Kingdom of Georgia

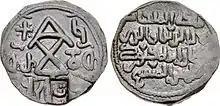
A copper coin with Georgian and Arabic inscriptions featuring Tamar's monogram (1200).

Demetrius was succeeded by his son George III in 1156, beginning a stage of more offensive foreign policy. In the same year of his ascension to the throne, Giorgi launched a successful campaign against the Shah-Armens, raided their lands and turn back with prisoners and booty. In 1161, George III took over Ani and appointed his general Ivane Orbeli as its ruler. A coalition consisting of the ruler of Ahlat, Shah-Armen Sökmen II, the ruler of Diyarbekir, Kotb ad-Din il-Ghazi, Al-Malik of Erzerum, and others was formed as soon as the Georgians seized the town, but the latter defeated the allies. 1162 In the summer, the Georgian army, whose number reached 30,000, took Dvin. In response to this, Eldiguz Soon he proceeded northward to recover the city of Dvin. A coalition of Muslim rulers - Shah-Armen Seyfettin Beytemür, Ahmadili Arslan-Aba, Arzen emir Fakhr ul-Din and Saltuk II, led by Eldiguz took the fortress of Gagi, laid waste as far as the region of Gagi and Gegharkunik, seized prisoners and booty, and then moved to Ani capturing and granting it to Shaddadid emir Shahanshah ibn Mahmud. The Muslim rulers were jubilant, and they prepared for a new campaign. However, this time they were forestalled by George III, who marched into Arran at the beginning of 1166, occupied a region extending to Ganja, devastated the land and turned back with prisoners and booty. The Shaddadids ruled Ani for about 10 years as vassals of Eldgiz, but in 1174 George III took the Shahanshah as a prisoner and occupied Ani once again, appointing Ivane Orbeli as governor.